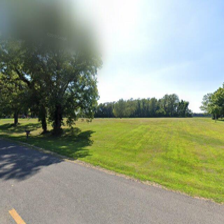
Label: streetView